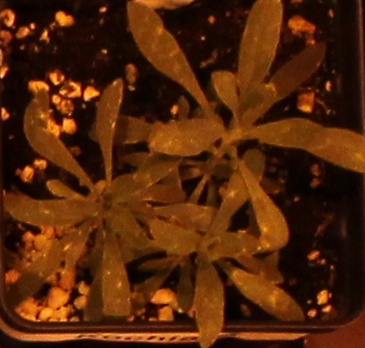
Label: Kochia